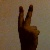
The image shows a hand gesture representing the number 2 in Indian Sign Language.